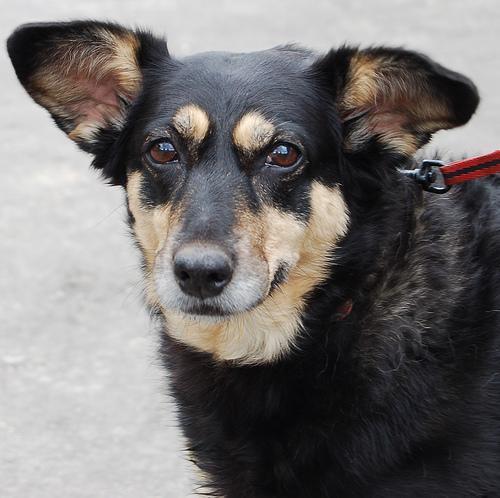
kelpie